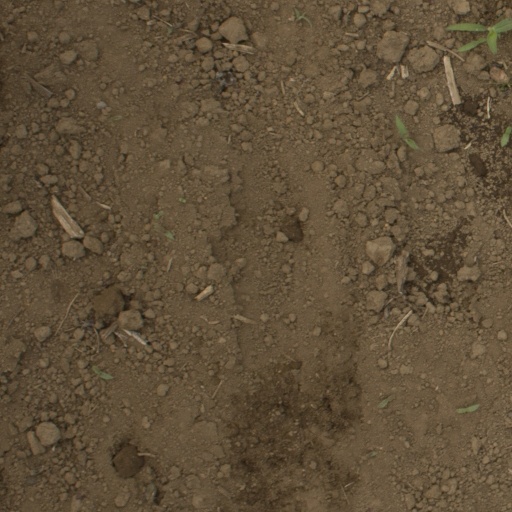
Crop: Jerusalem artichoke